Battle of Hill 60 (Gallipoli)

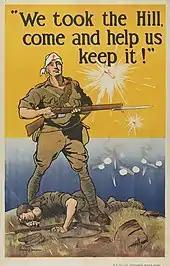
Australian recruiting poster, 1915

The attack on Hill 60 was the last offensive action undertaken around Anzac by the Allies prior to the evacuation in December 1915. Historian Chris Coulthard-Clark describes the battle as a series of "...badly handled attacks which resulted in costly and confused fighting". The Allies were ultimately unsuccessful in capturing the hill's summit, although according to Brad Manera, the attack gained some advantage for the Allies, stating that by capturing the "seaward slopes, the Anzac flank was secured and the link with Suvla opened". Nevertheless, it proved costly with the Allies suffering over 1,100 casualties; the Australian 18th Battalion alone was reduced to one third of its original strength after less than a fortnight of action. One Australian, Second Lieutenant Hugo Throssell of the 10th Light Horse, received the Victoria Cross for his actions during the battle, the last VC to be awarded on the peninsula.